Jack Rabbit (Seabreeze)

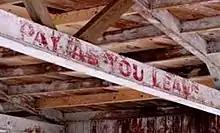
A sign above the station reads "Pay as you leave"

When visiting Seabreeze in 1920, admission to the park was included in the trolley fare. Each attraction within the park was individually priced, and one would pay at a cashier booth located at the attraction’s exit after riding. On Jack Rabbit, each passenger was given a serial-numbered punch-card upon boarding, which the operator would punch after each trip around the track. Upon exiting, a rider would surrender their punch-card to the cashier, and pay the total fare due. The words “Pay as you leave” were painted on an overhead beam in the station.